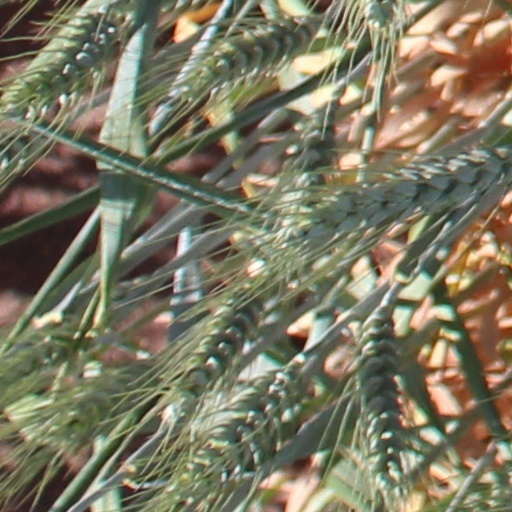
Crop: wheat